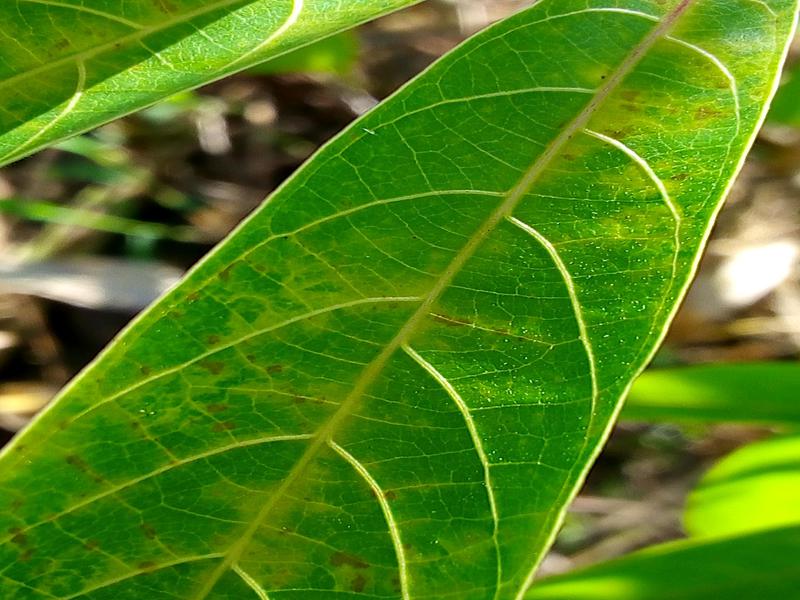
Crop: cassava
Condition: brown_streak_disease